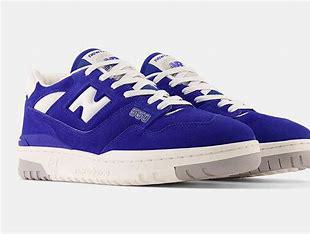
Brand: New
Model: Balance kg New Balance 550